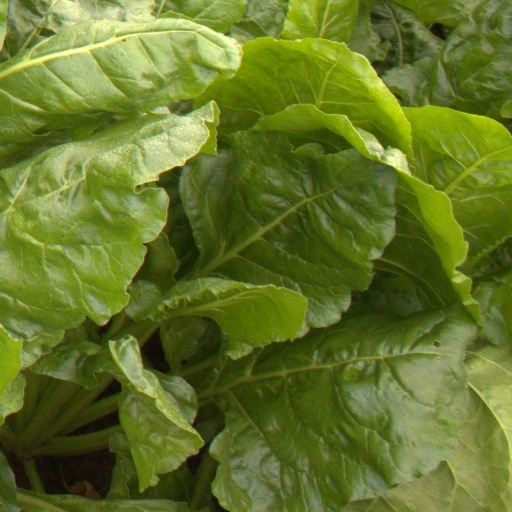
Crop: sugar beet